Palm Beach Town Hall

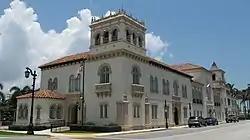
Front of the Town Hall from the South East.

The Palm Beach Town Hall is a historic site in Palm Beach, Florida. It is located at 360 South County Road. On January 28, 2005, it was added to the U.S. National Register of Historic Places.